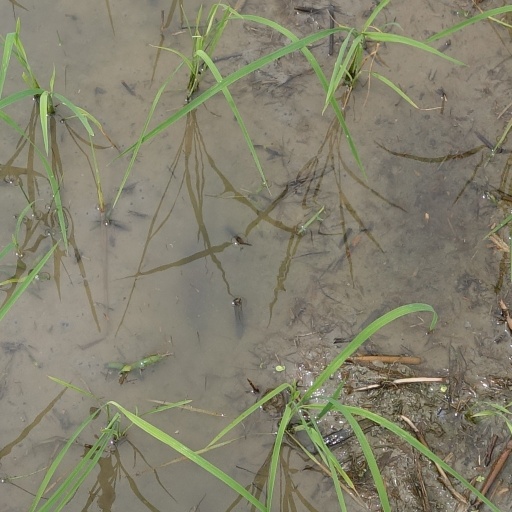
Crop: rice